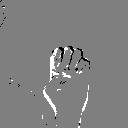
ASL letter: e